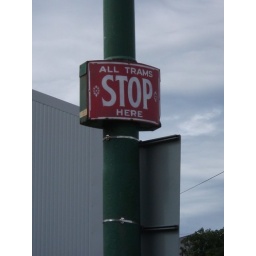
Old All Trams Stop Here Sign on a lamp post with a more modern sign below